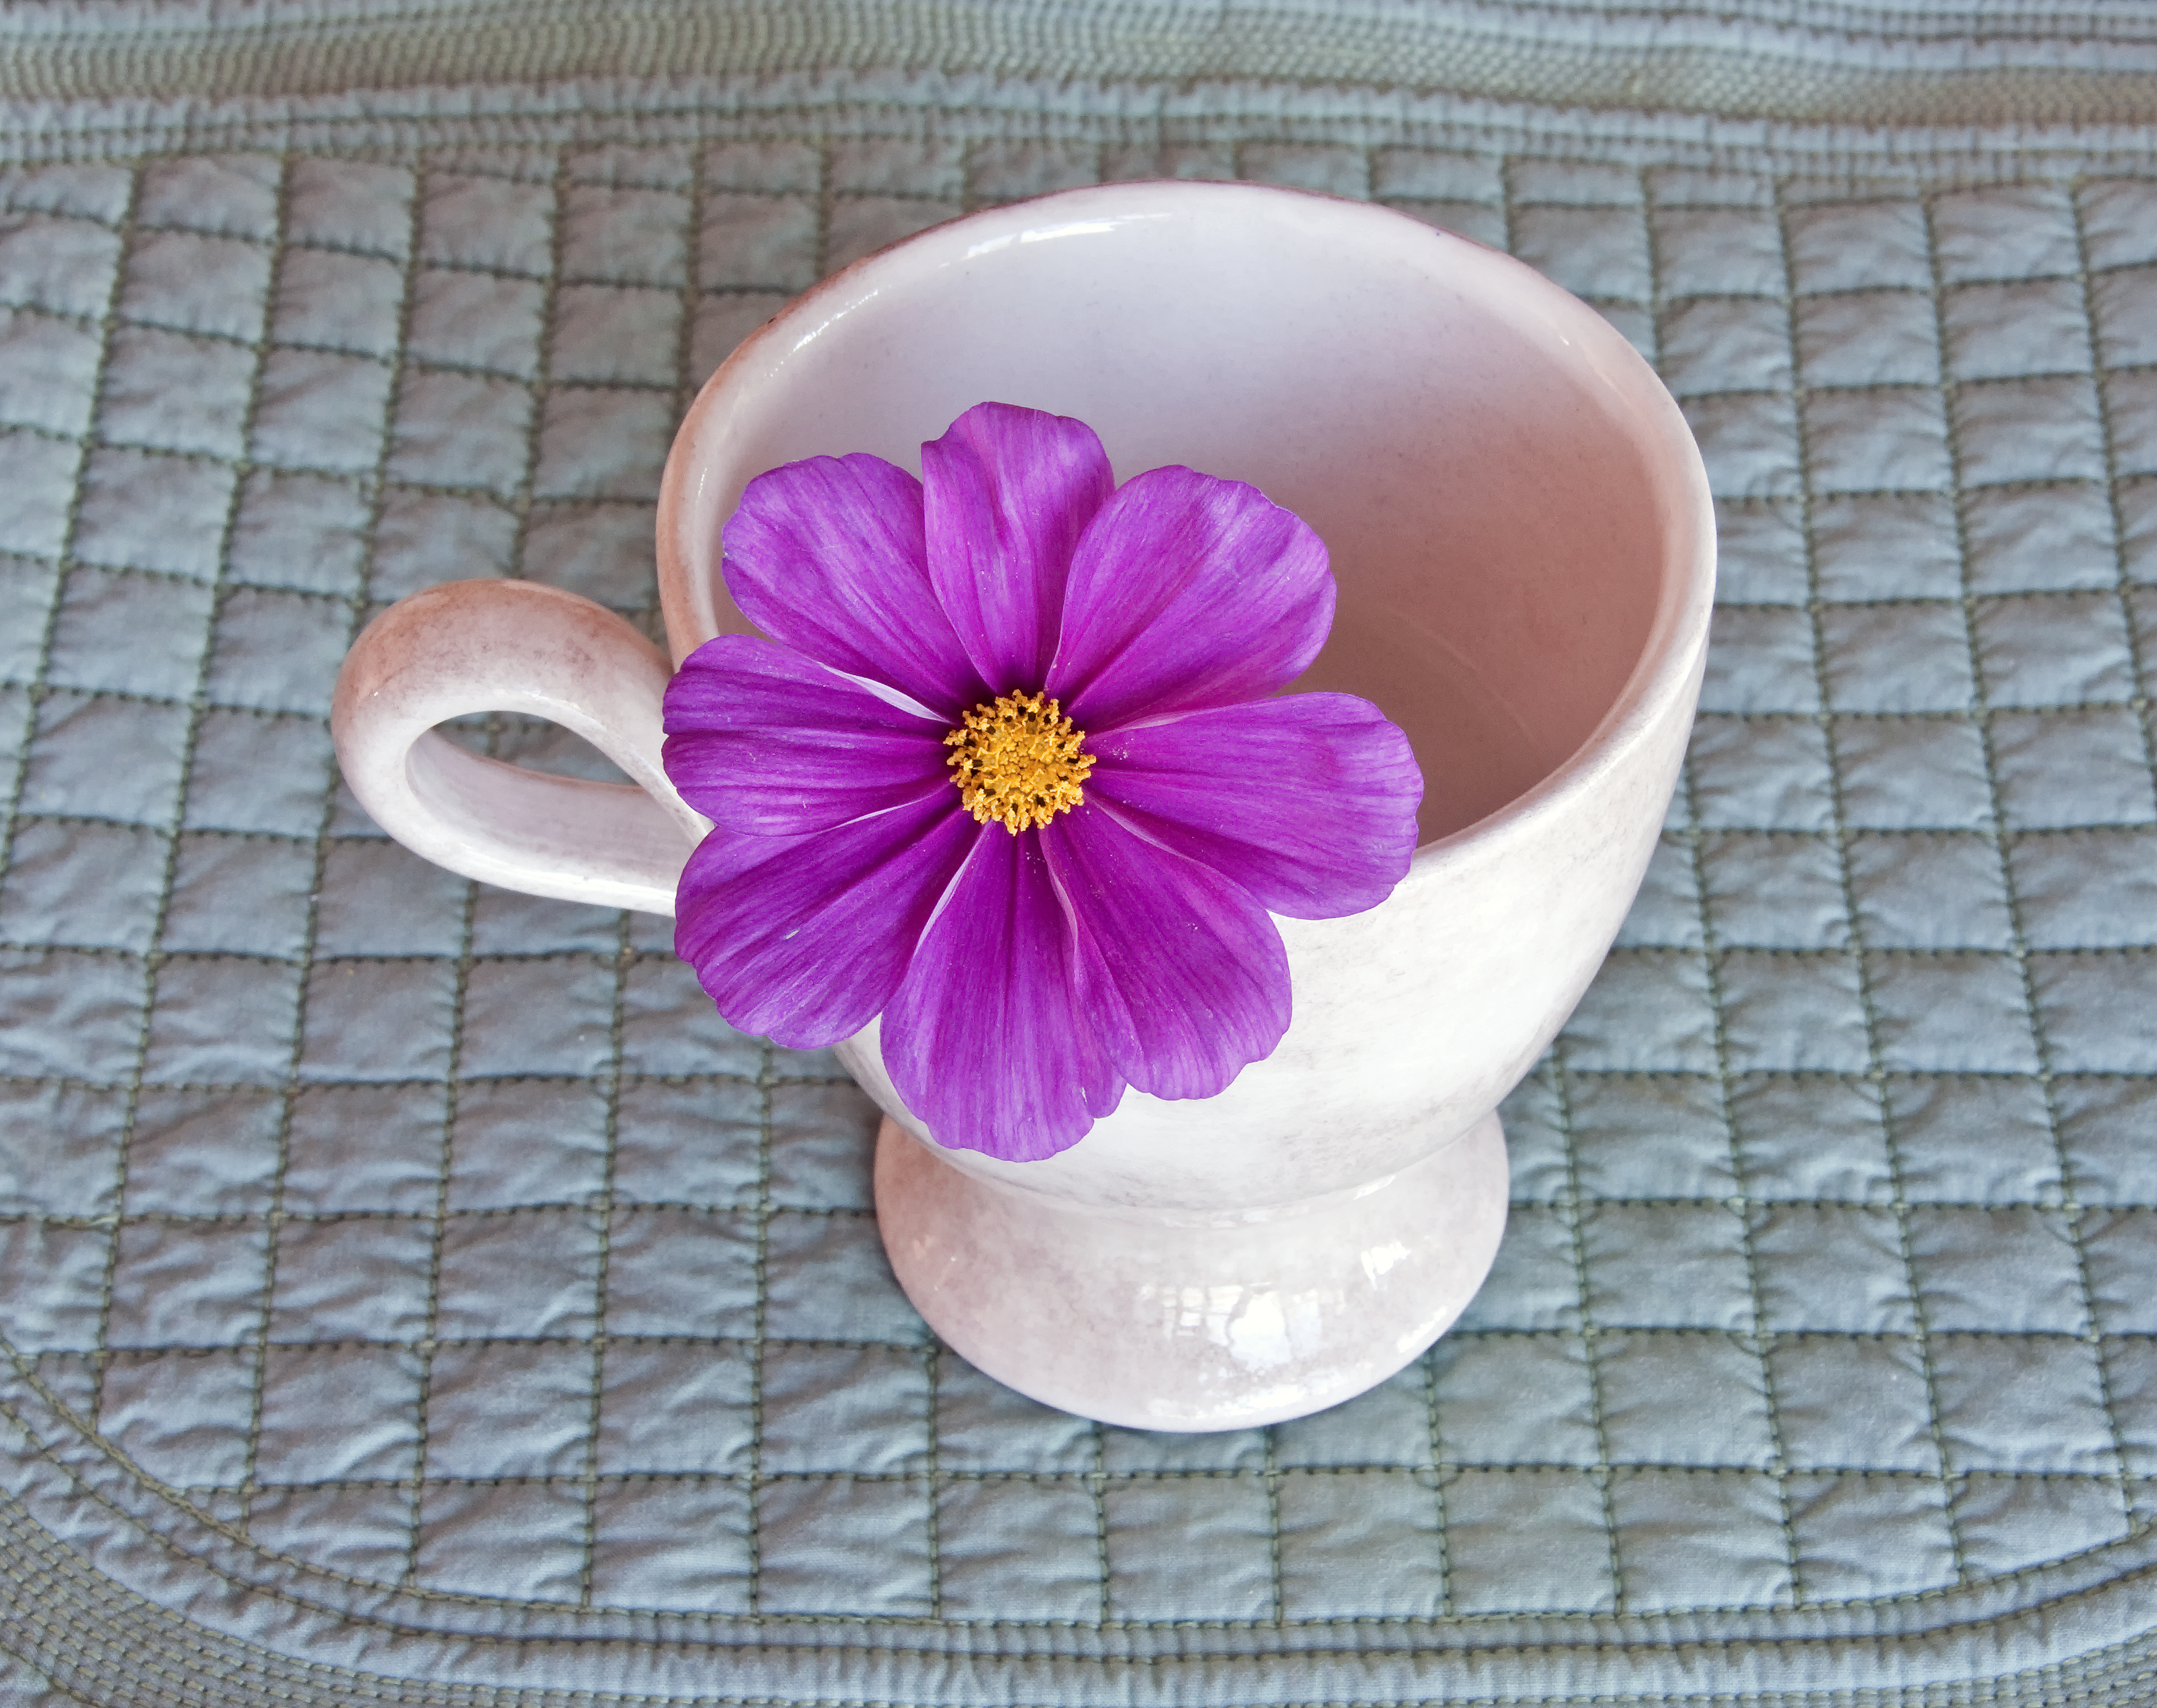
flower, purple, petal, pink, material